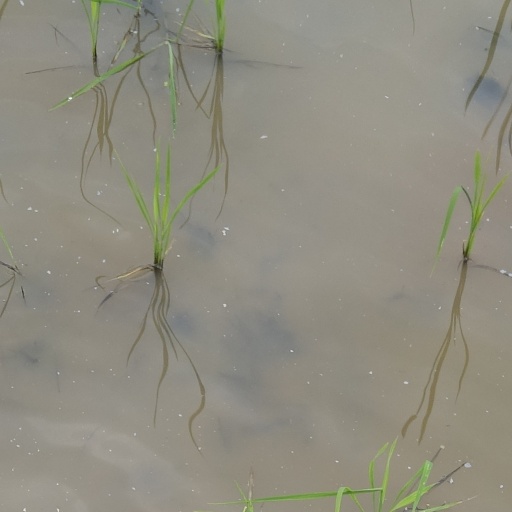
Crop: rice